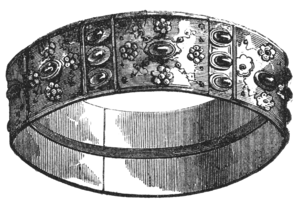
Liutprand
Liutprand var en langobardisk konge af Italien der regerede fra 712 til 744. Han var søn af den tidligere konge Ansprand og ligeledes hertug af Asti. Liutprand blev den langobardiske konge med den længste regeringstid og huskes som en af langobardernes største konger. Han var på samme tid frygtet og elsket af folket for sin kyndige lovgivning og effektive militærkommando såvel som for sit personlige mod. I løbet af hans 31 år lange regeringstid kom han i konflikt med stort set alle andre i Italien – konflikter han som regel løste som sejrherre. Specielt profiterede han af grækernes svaghed ved at udvide langobardernes rige i området Emilia-Romagna.